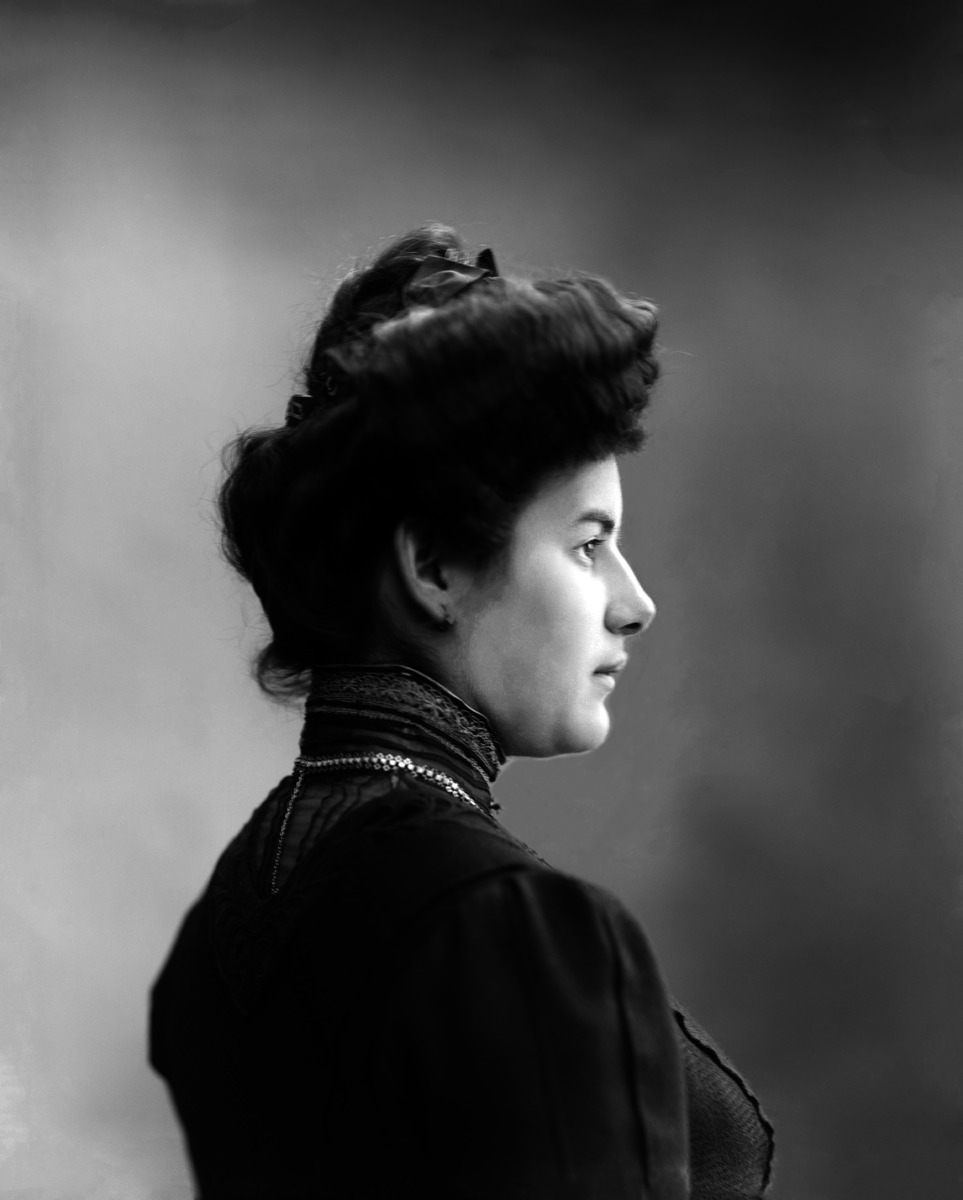
Nainen yllään tumma puku, jossa pitsikirjailtu, korkea kaulus
sisällön kuvaus: Nainen yllään tumma puku, jossa pitsikirjailtu, korkea kaulus. mustavalkoinen
Kuvaaja: Nyblin, Daniel, valokuvaaja
Ajankohta: kuvausaika 1900-luvun alku
Aiheet: puvut, naisten puvut, pukuhistoria, kampaukset